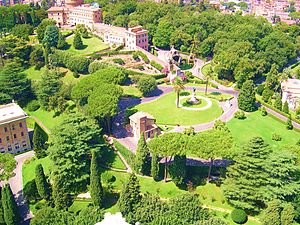
Vatikanstatens territorium / Terræn
Udsigt til Vatikanhaverne.
Vatikanstatens territorium er unik på grund af landets position som en urban, lukket enklave i Rom, Italien. Det er verdens mindste suveræne land med et areal på 49 hektar. Uden for Vatikanstaten nyder tretten bygninger i Rom og Castel Gandolfo eksterritoriale rettigheder. En bygning, Vatikanstatens Audienshal, er beliggende midt på grænsen, men dens italienske del har ekstraterritoriale rettigheder. Landet indeholder ingen større naturressourcer og ingen andre kendte naturlige farer end dem, der generelt påvirker Rom, såsom jordskælv.